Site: brandenburg
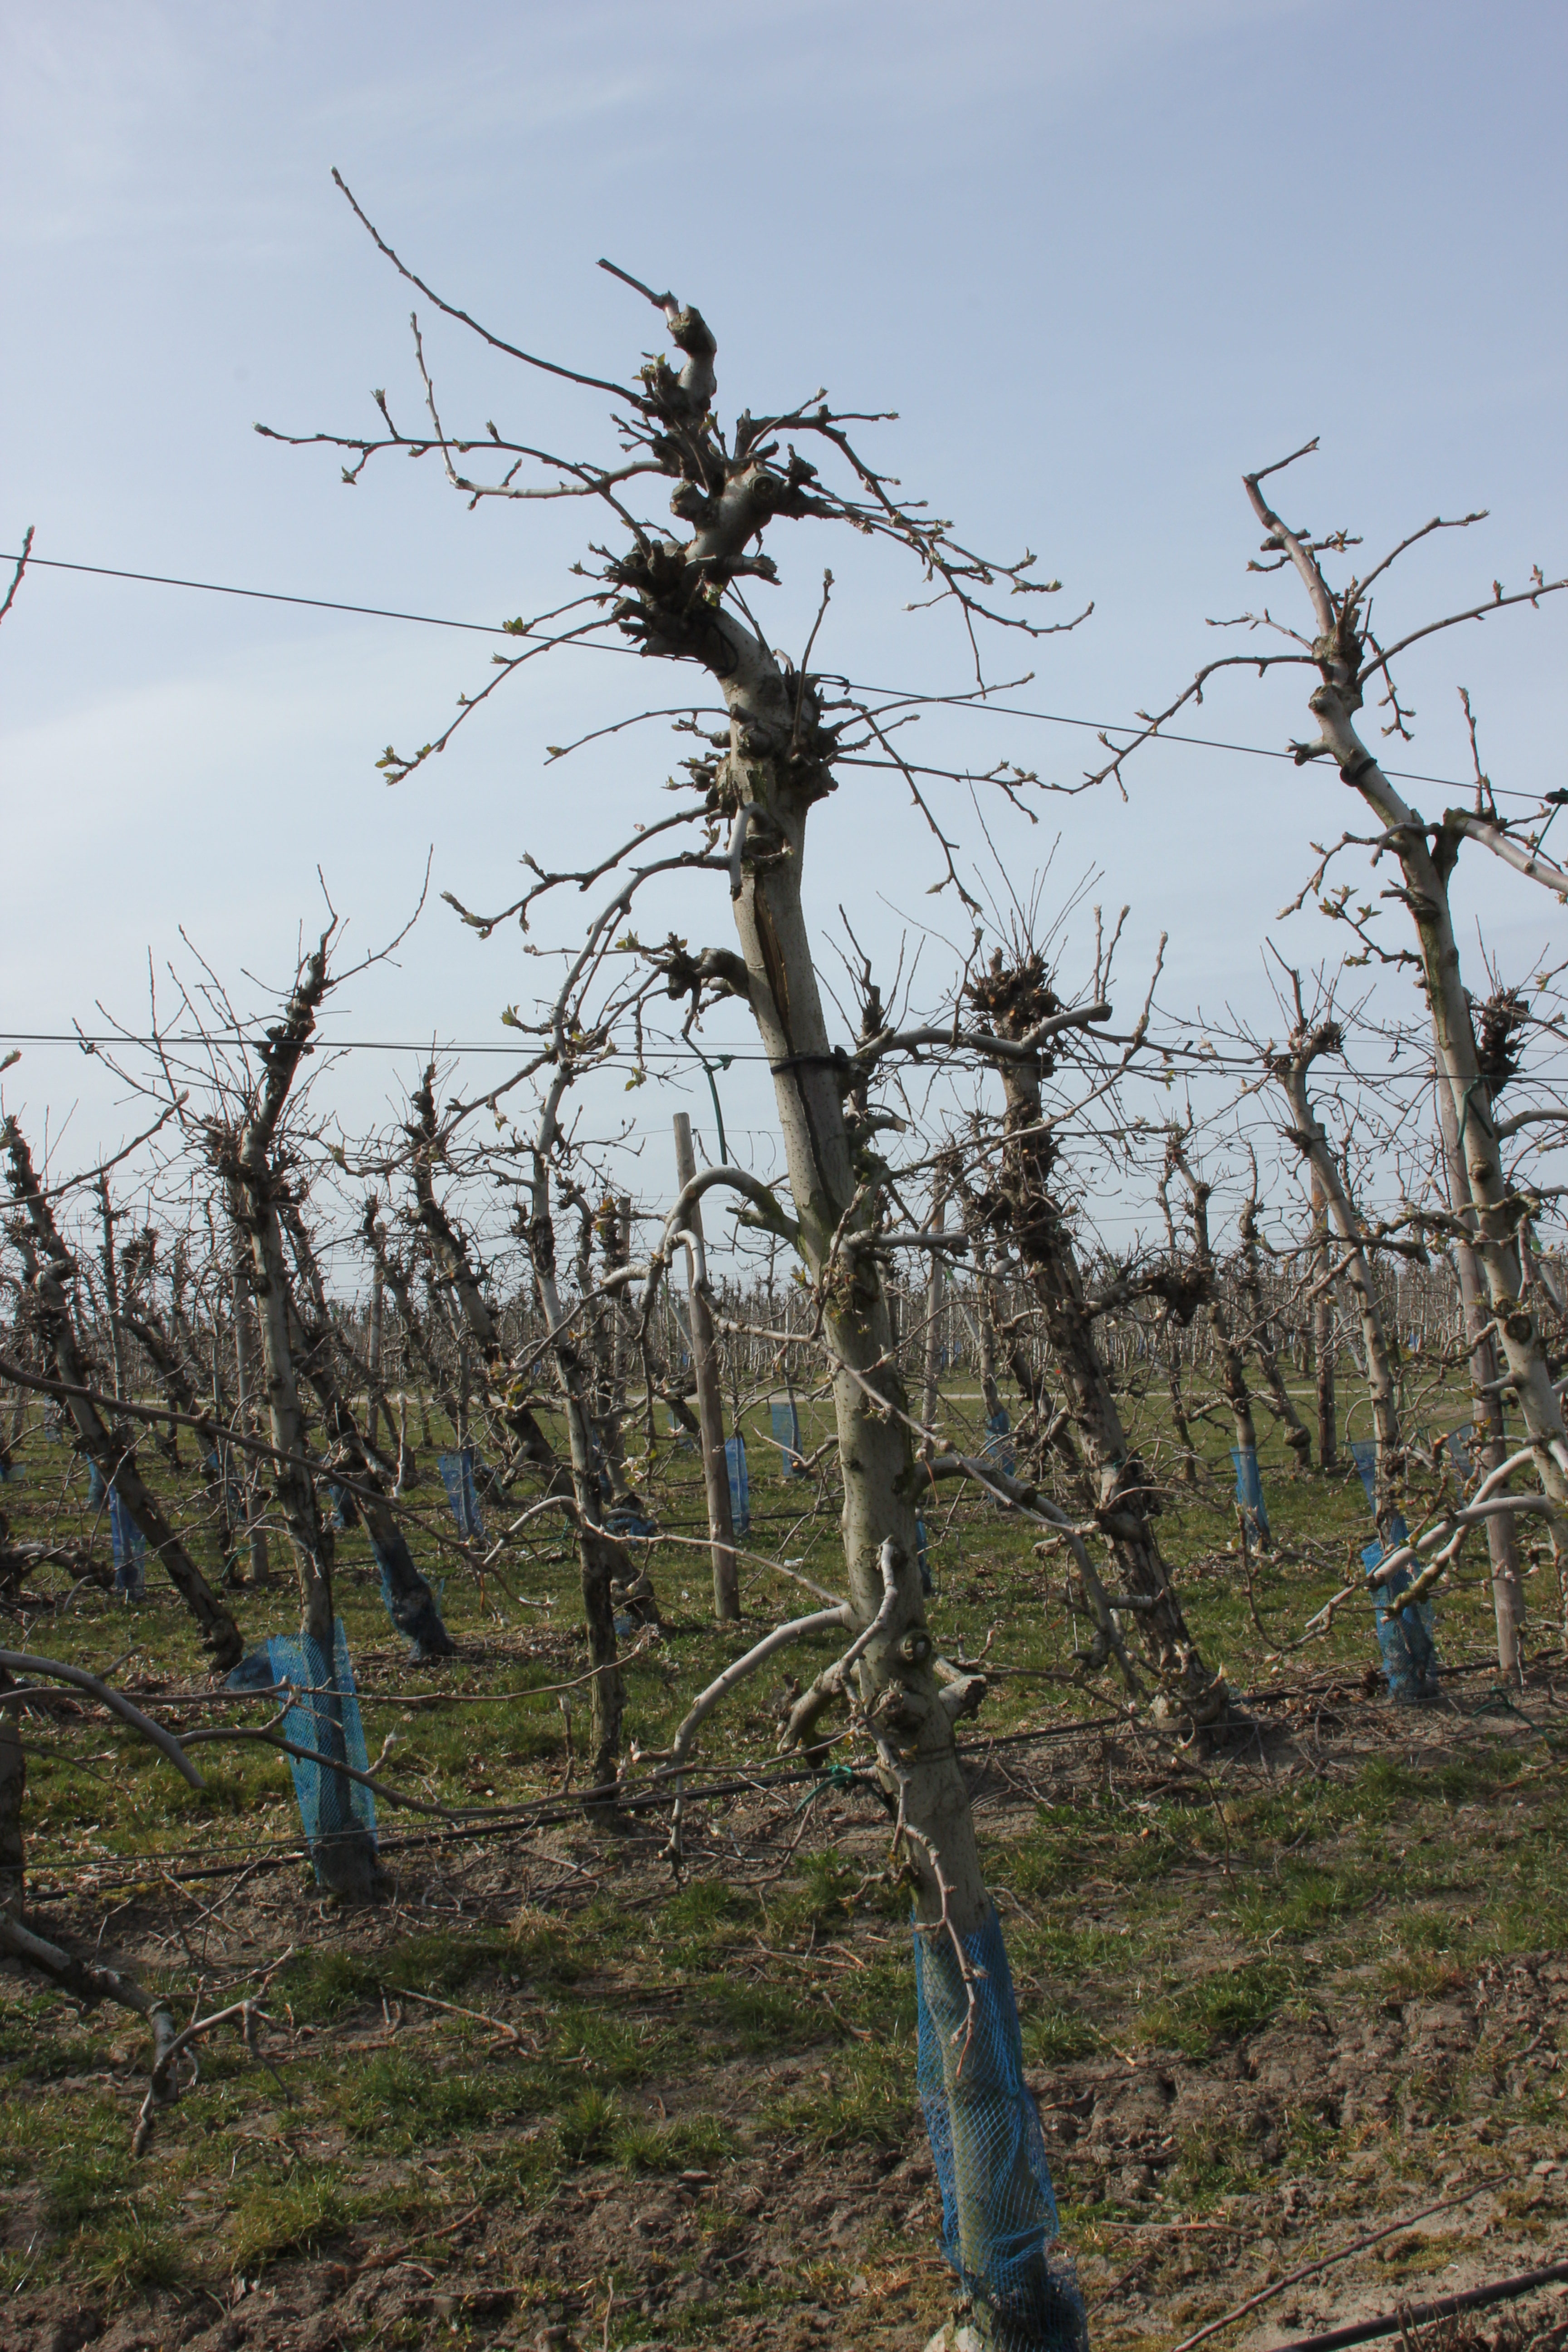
Growth stage (BBCH 54): Inflorescence emergence